Stephen Perse

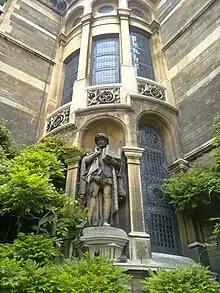
Statue of Dr Stephen Perse, Gonville and Caius College, Cambridge

Stephen Perse (1548 – 30 September 1615) was an English academic, physician and philanthropist, who founded schools that still carry his name.